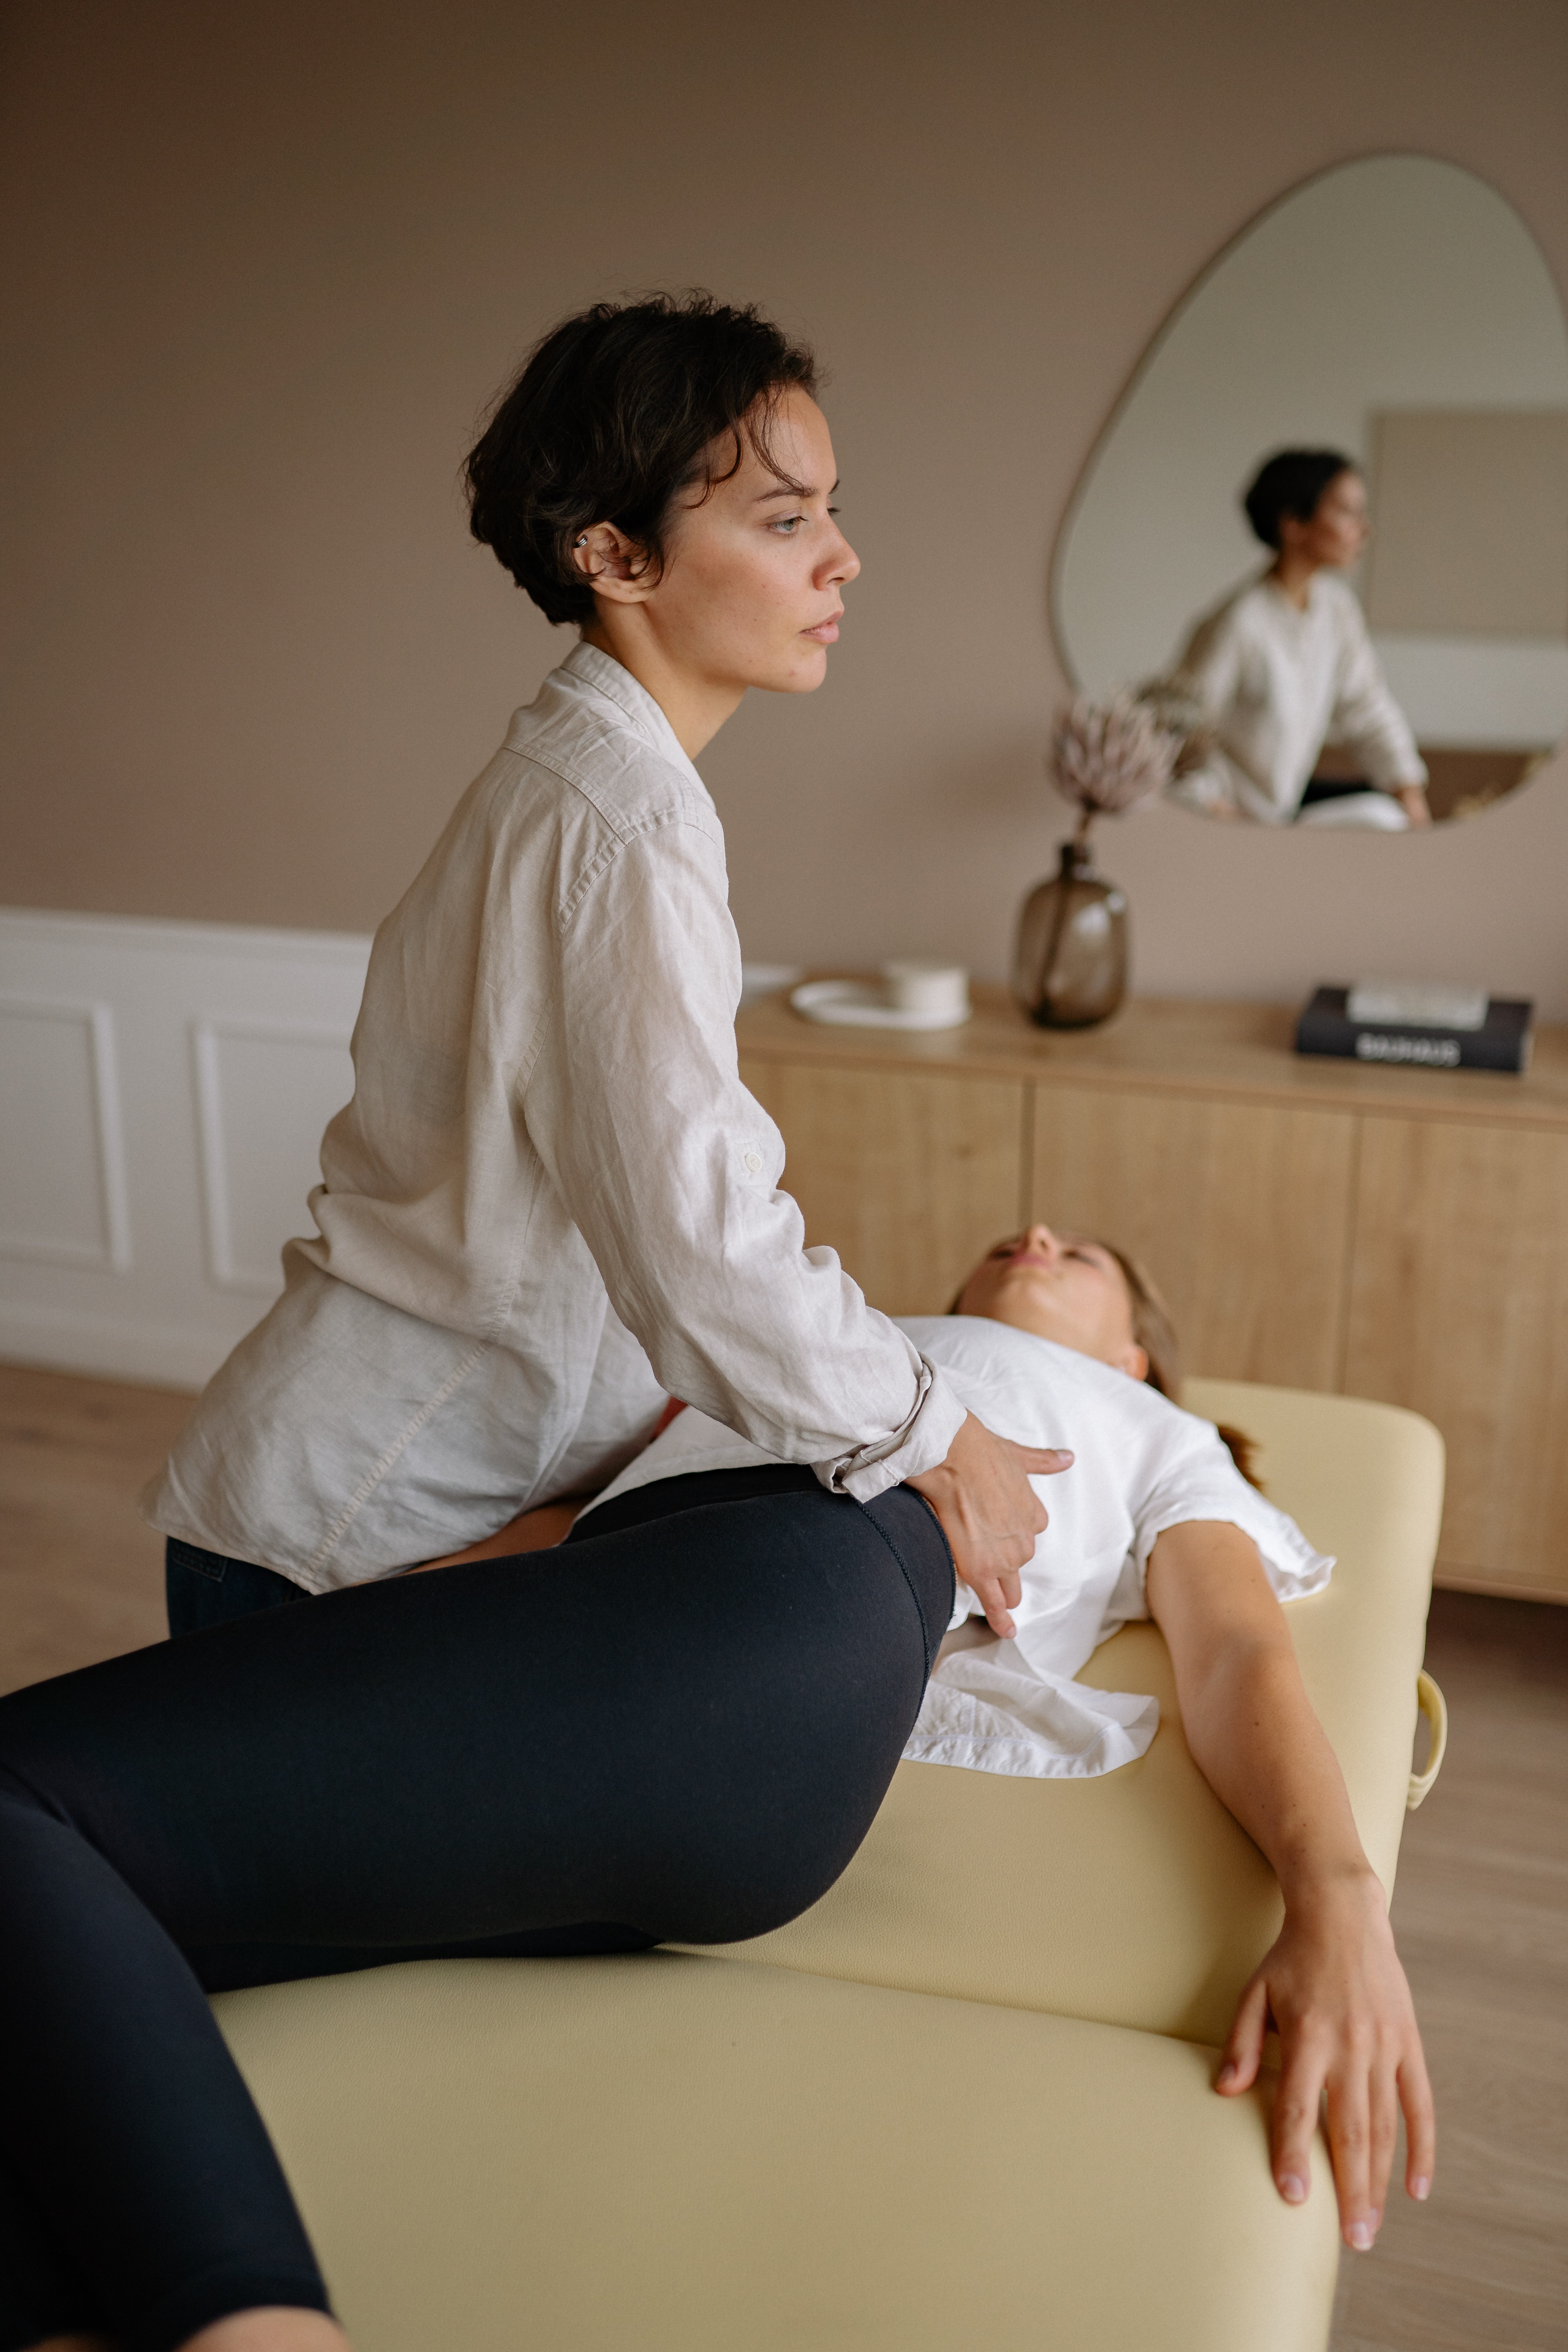
leggings, barefooted, comfort, knee, elbow, thigh, Active pants, exercise, foot, abdomen, hip, barefoot, tights, yoga pants, photo shoot, Human back, physical fitness, balance